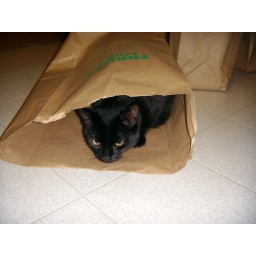
like a cat in a bag